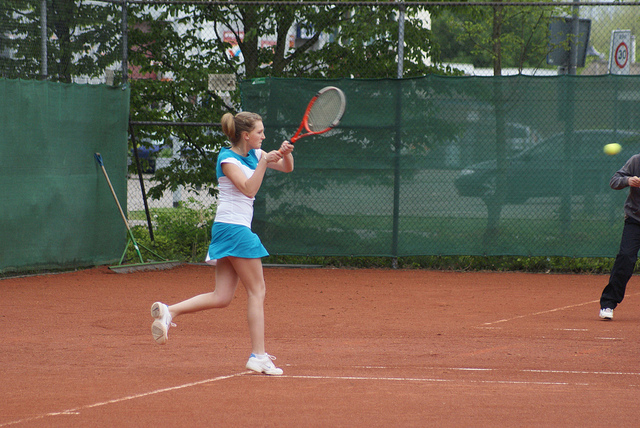
một người phụ nữ đang chơi tennis ở trên sân